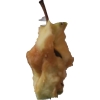
Label: apples